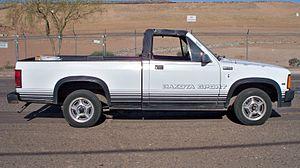
Le Dodge Dakota est un pick-up de taille moyenne construit par Ram Trucks, la nouvelle division du groupe Fiat Chrysler Automobiles. Depuis son lancement en 1986 jusqu'au rachat du groupe Chrysler par Fiat en 2009, il a été commercialisé sous la marque Dodge.